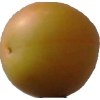
Label: cherry_wax